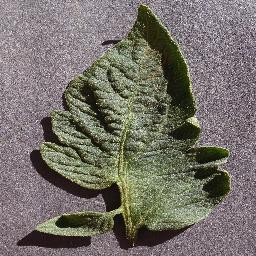
Label: Tomato___healthy